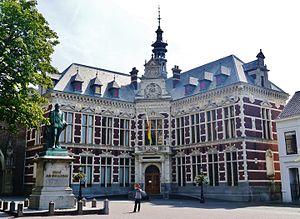
Utrecht est une commune et ville néerlandaise, chef-lieu de la province d’Utrecht. Avec 352 795 habitants au 1ᵉʳ janvier 2019, elle est la quatrième ville des Pays-Bas. Son agglomération fait partie de la conurbation de la Randstad. Située au centre du pays, la ville est jeune et dynamique — elle connaît un fort étalement urbain à l'ouest — et aujourd’hui connue pour sa cathédrale et son université.